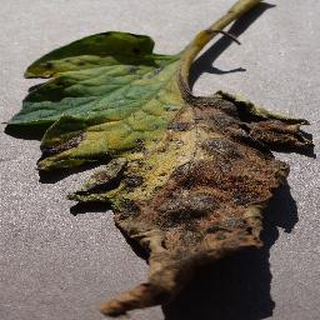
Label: tomato_early_blight